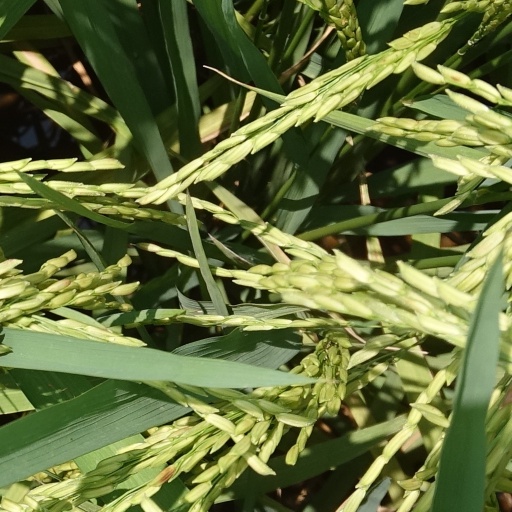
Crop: rice